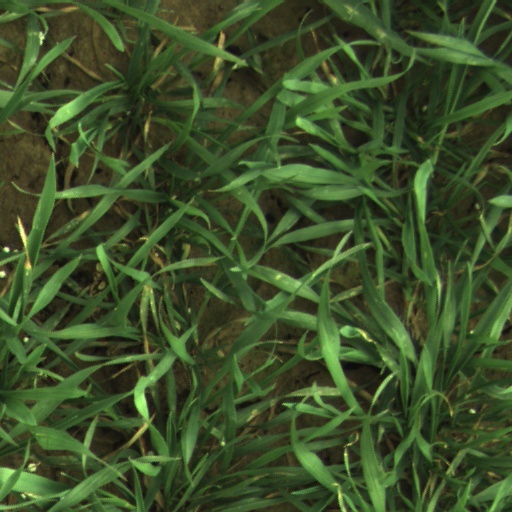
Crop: wheat